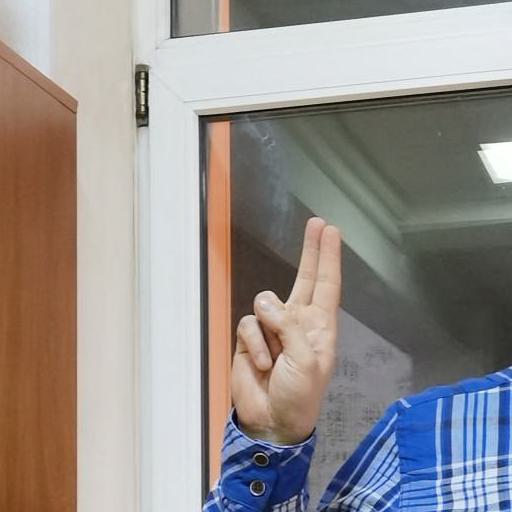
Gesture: two_up